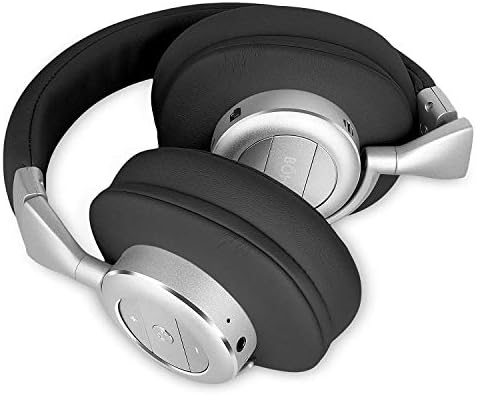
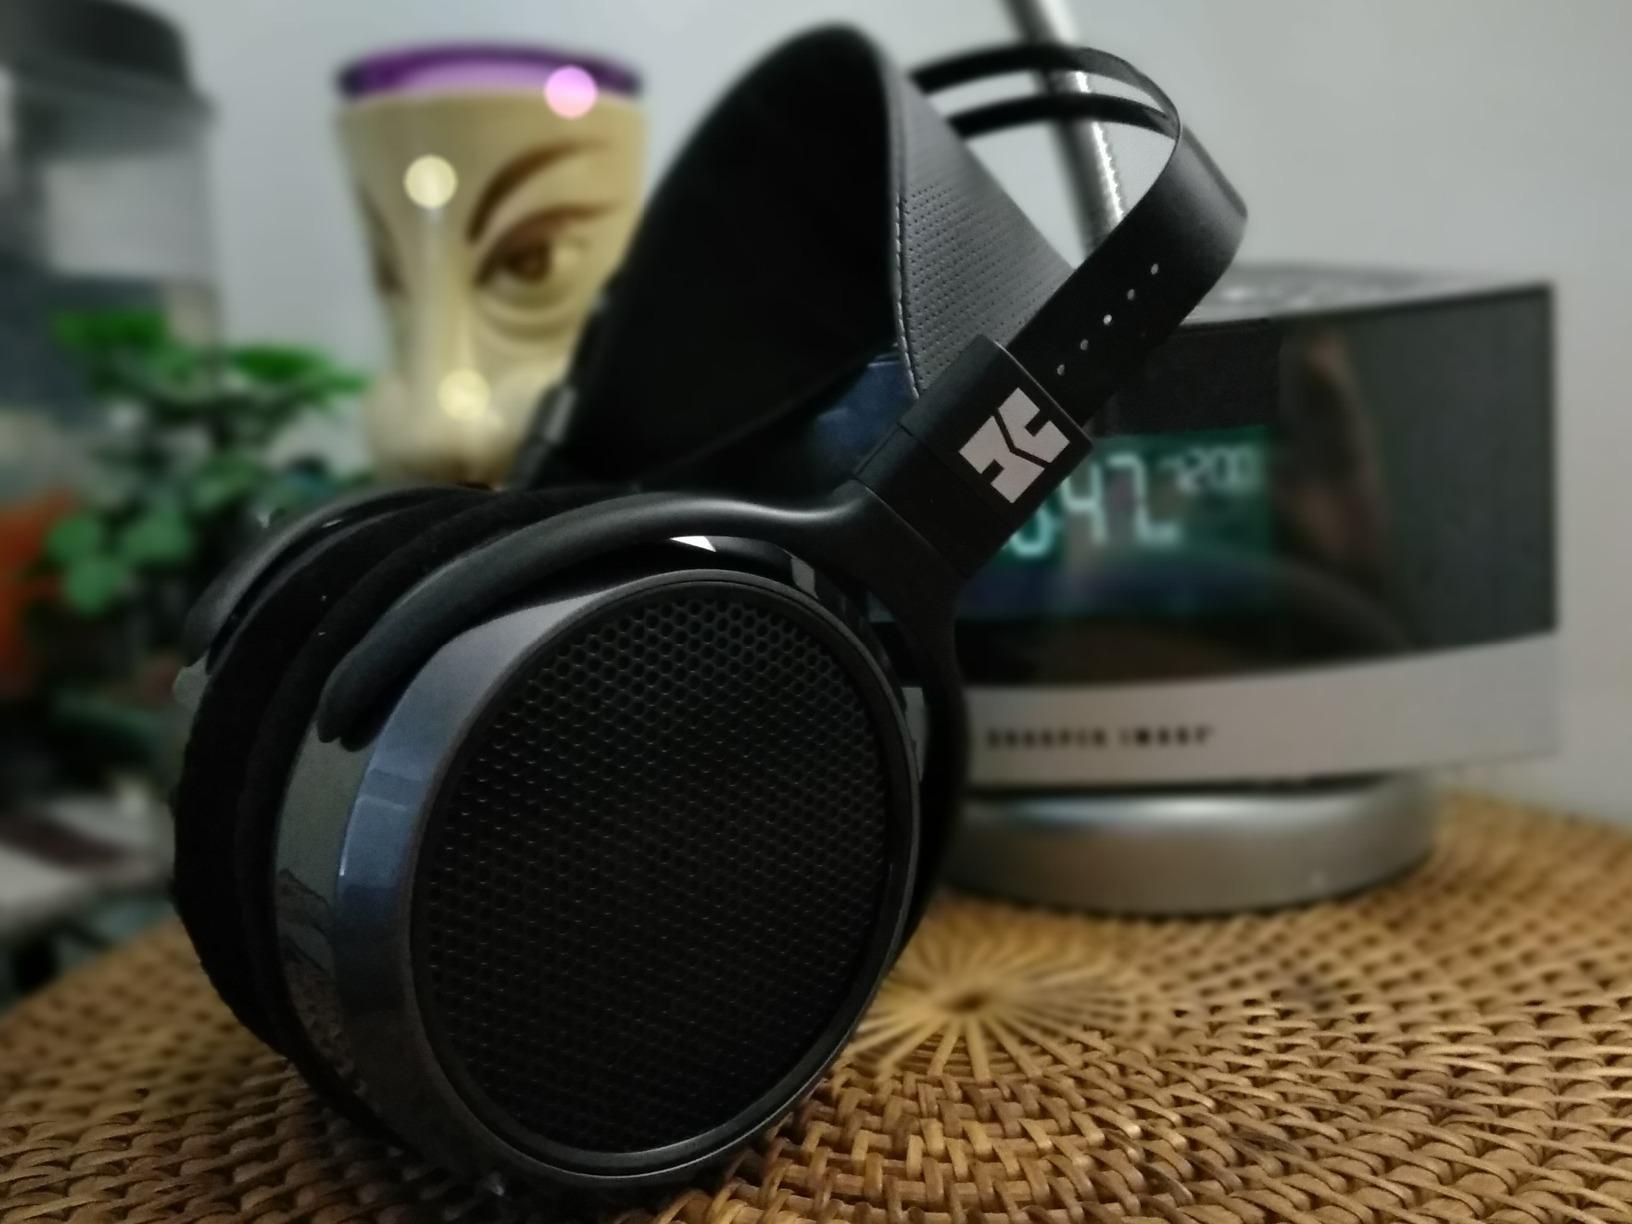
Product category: headphones
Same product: no